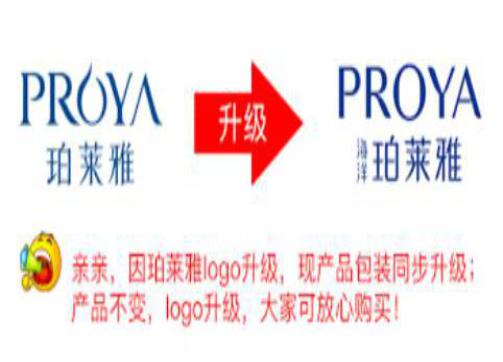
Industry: Necessities